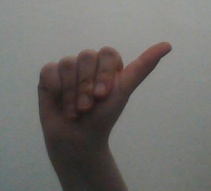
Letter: dhad